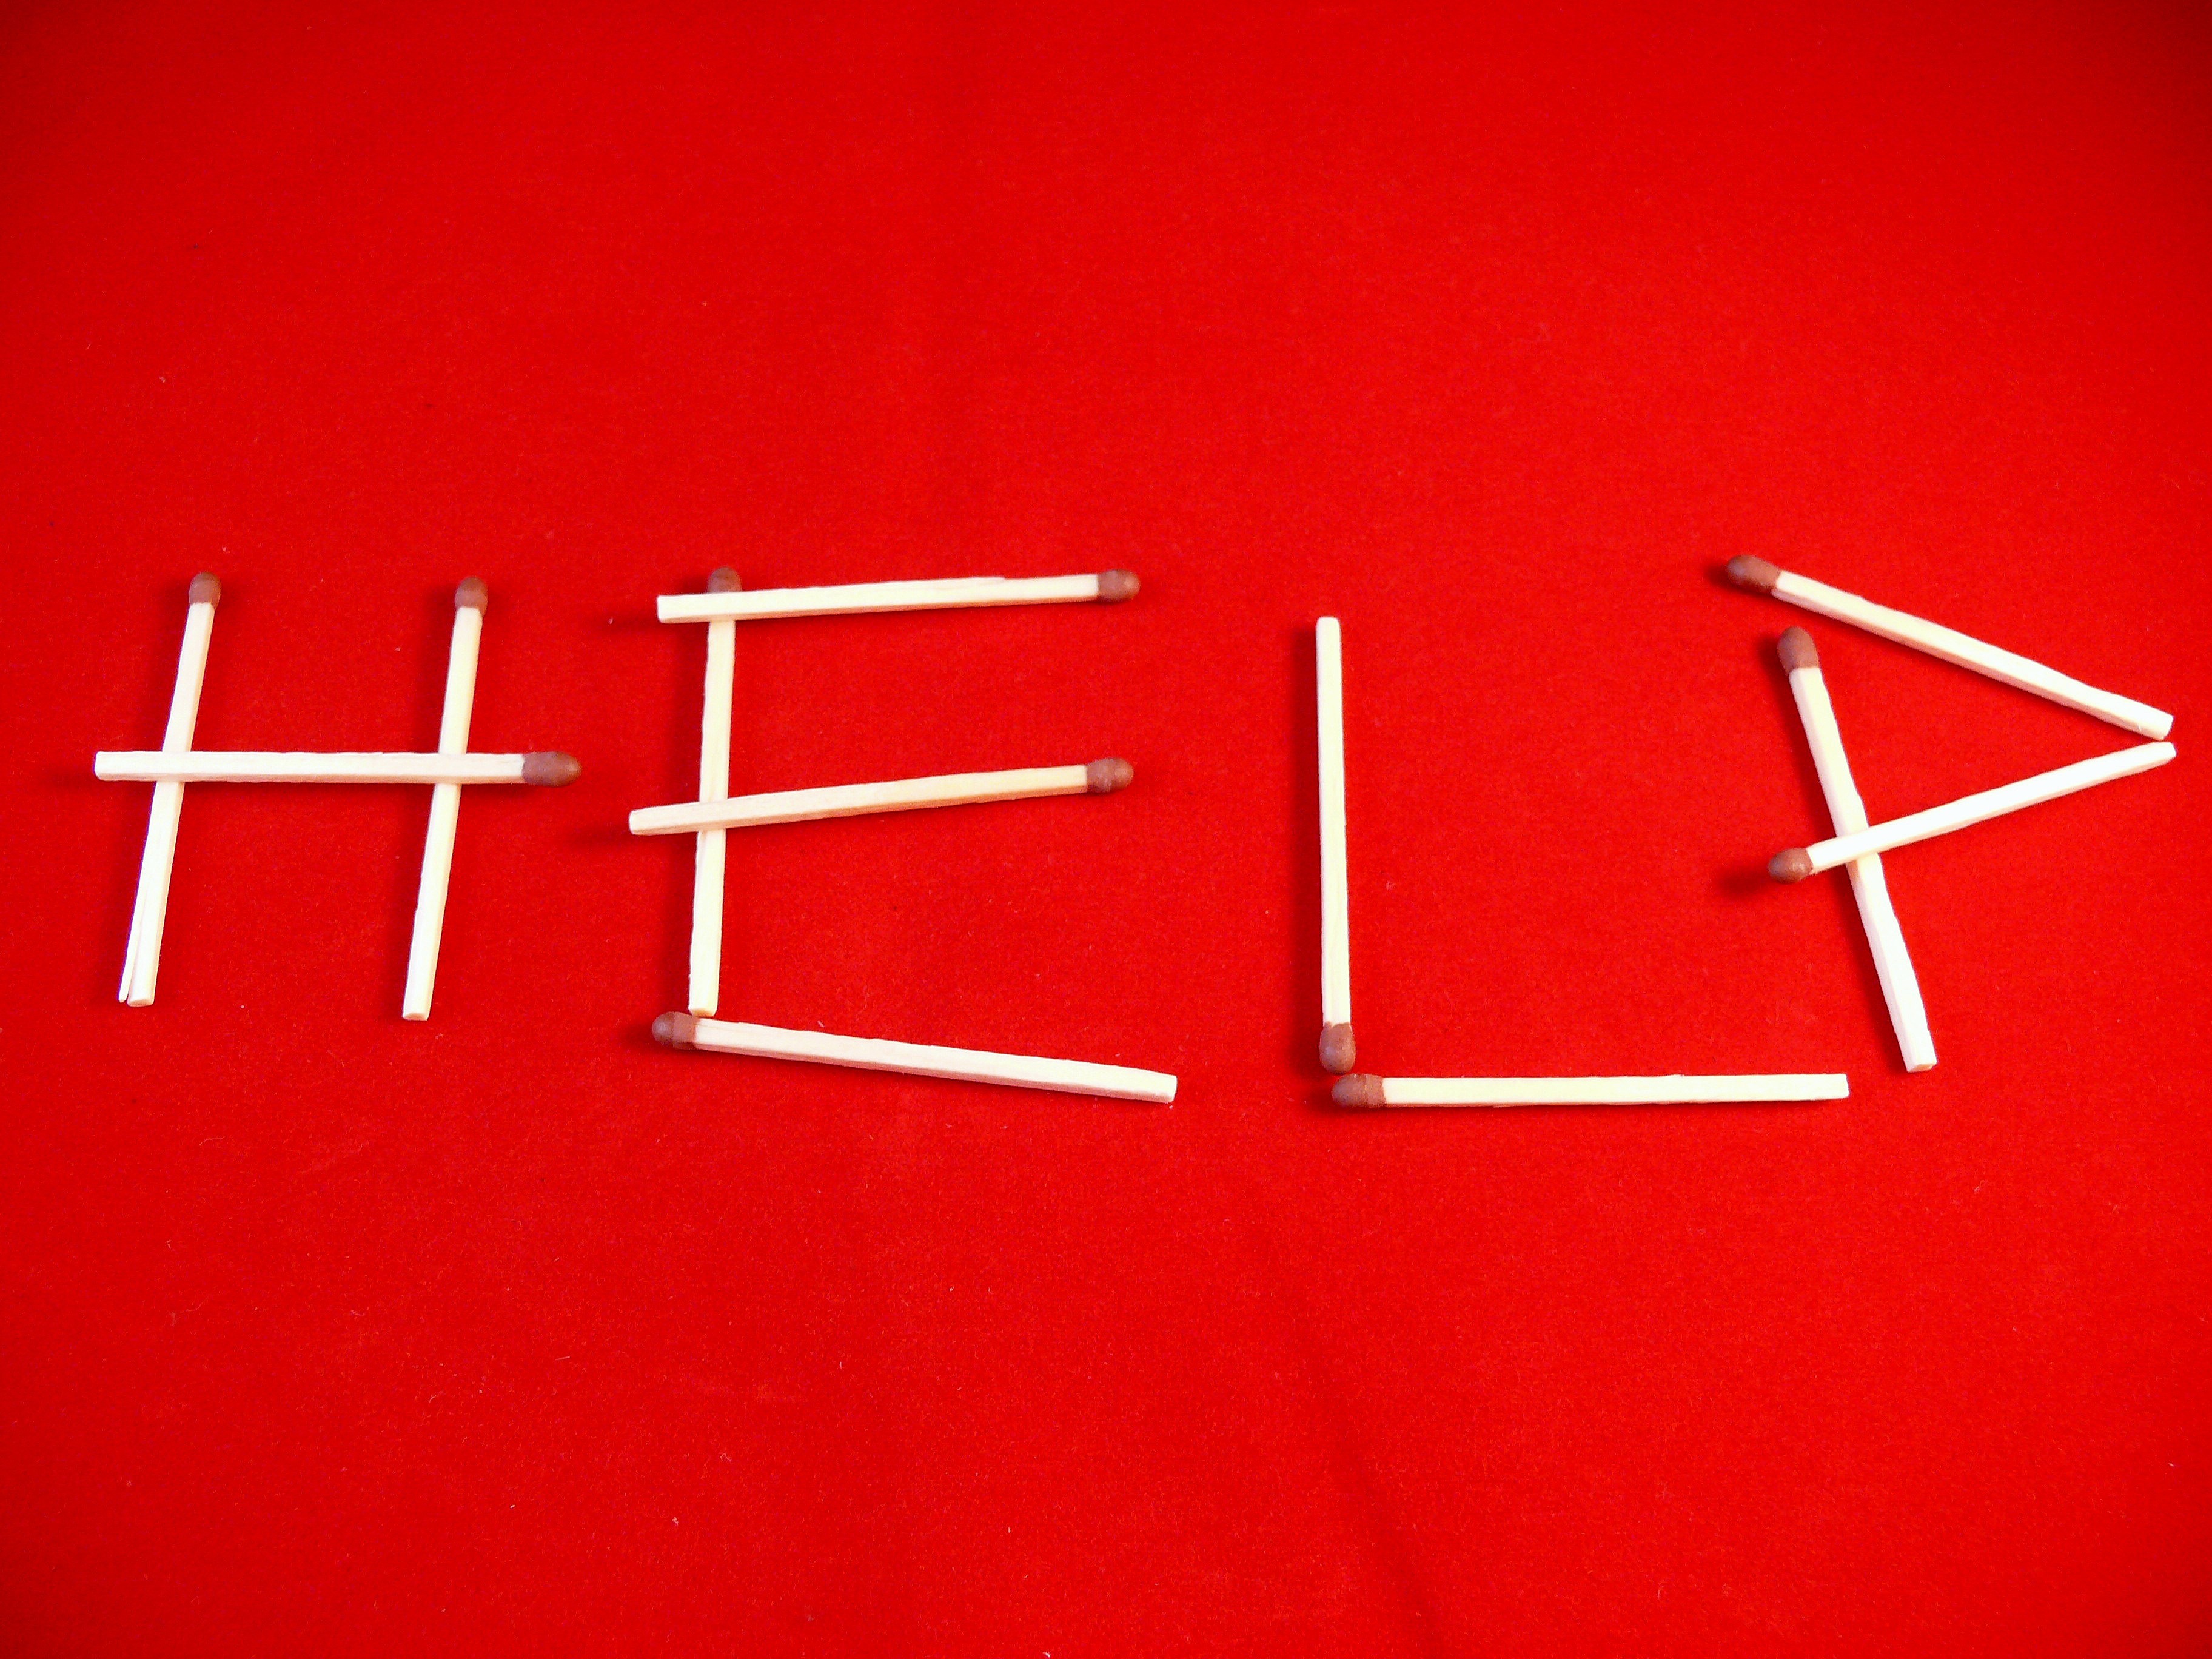
number, line, red, together, help, font, background, creativity, piece, shape, matches, join